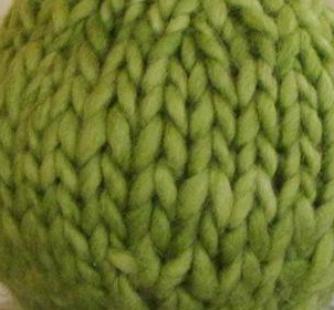
Texture: knitted